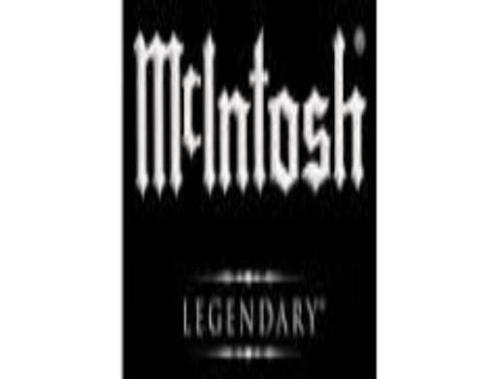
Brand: mcintosh
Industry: Leisure